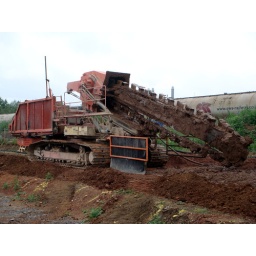
The Environment Agency using the Trenchmix machine to prevent water seeping below flood defences in Attenborough, Nottinghamshire